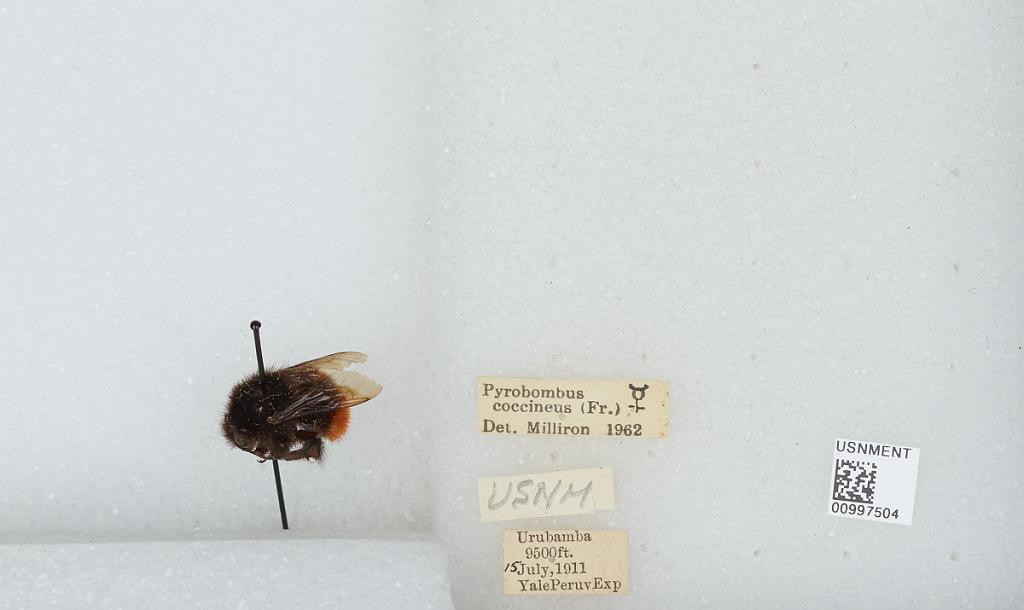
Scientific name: Bombus (Coccineobombus) coccineus Friese
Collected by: Yale Peruvian Expedition
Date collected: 1911-7-15
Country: Peru
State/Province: Cusco
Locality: Urubamba
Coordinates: -13.3042, -72.1167
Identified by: Milliron